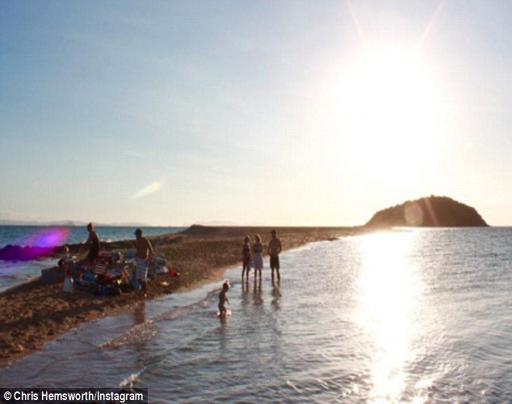
paradise : the duo began sharing photos from the getaway in partnership , for whom person is a global ambassador